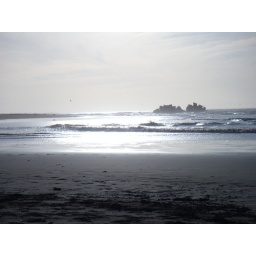
grey castle in the sand